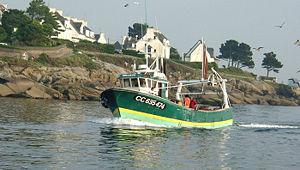
La taxe sur les produits de la pêche maritime en France est un impôt proportionnel créé en 2003 et appliquée depuis le 1ᵉʳ janvier 2004, qui est acquitté selon les cas, par l'armateur ou le premier acheteur ou l'importateur, sur certains produits de la pêche maritime. Elle n'est pas codifiée et ses dispositions figurent uniquement sous l'article 75 de la loi n° 2003-1312 du 30 décembre 2003 dite loi de finances rectificative pour 2003.
La pêche est l'activité consistant à capturer des animaux aquatiques dans leur biotope. Elle est pratiquée par les pêcheurs, comme loisir ou profession. Les techniques et engins de pêche sont nombreux, dépendant de l'espèce recherchée, du milieu, ou encore du bateau utilisé. La pêche est le plus souvent encadrée par une réglementation qui tend à se renforcer afin de protéger au mieux la biodiversité, l'environnement et les ressources halieutiques.
Un bolincheur ou sardinier est un bateau de pêche ayant comme espèces cibles les poissons bleus comme la sardine, l’anchois et le chinchard, il utilise un filet tournant appelé bolinche.